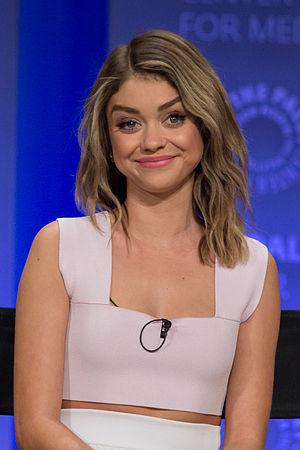
Sarah Hyland, créditée sous son nom de naissance Sarah Jane Hyland, au début de sa carrière, née le 24 novembre 1990 à New York, dans l'État de New York, aux, est une actrice et productrice américaine.
Modern Family, ou Famille moderne au Québec, est une série télévisée américaine en 250 épisodes de 22 minutes créée par Christopher Lloyd II et Steven Levitan, et diffusée entre le 23 septembre 2009 et le 8 avril 2020 sur le réseau ABC et en simultané au Canada sur Citytv puis sur le réseau Global pour la onzième saison. Elle a le format de documentaire parodique dans lequel les personnages regardent parfois la caméra, brisant le quatrième mur, et les événements sont décrits lorsqu’ils se déroulent par les personnages à leur façon après montage. Sa filiation avec la série française Fais pas ci, fais pas ça est sujette à controverse, les producteurs de cette dernière affirmant avoir eu la primeur de l'idée.